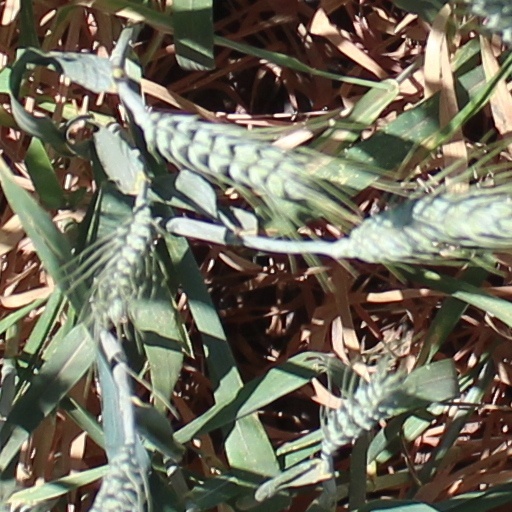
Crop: wheat